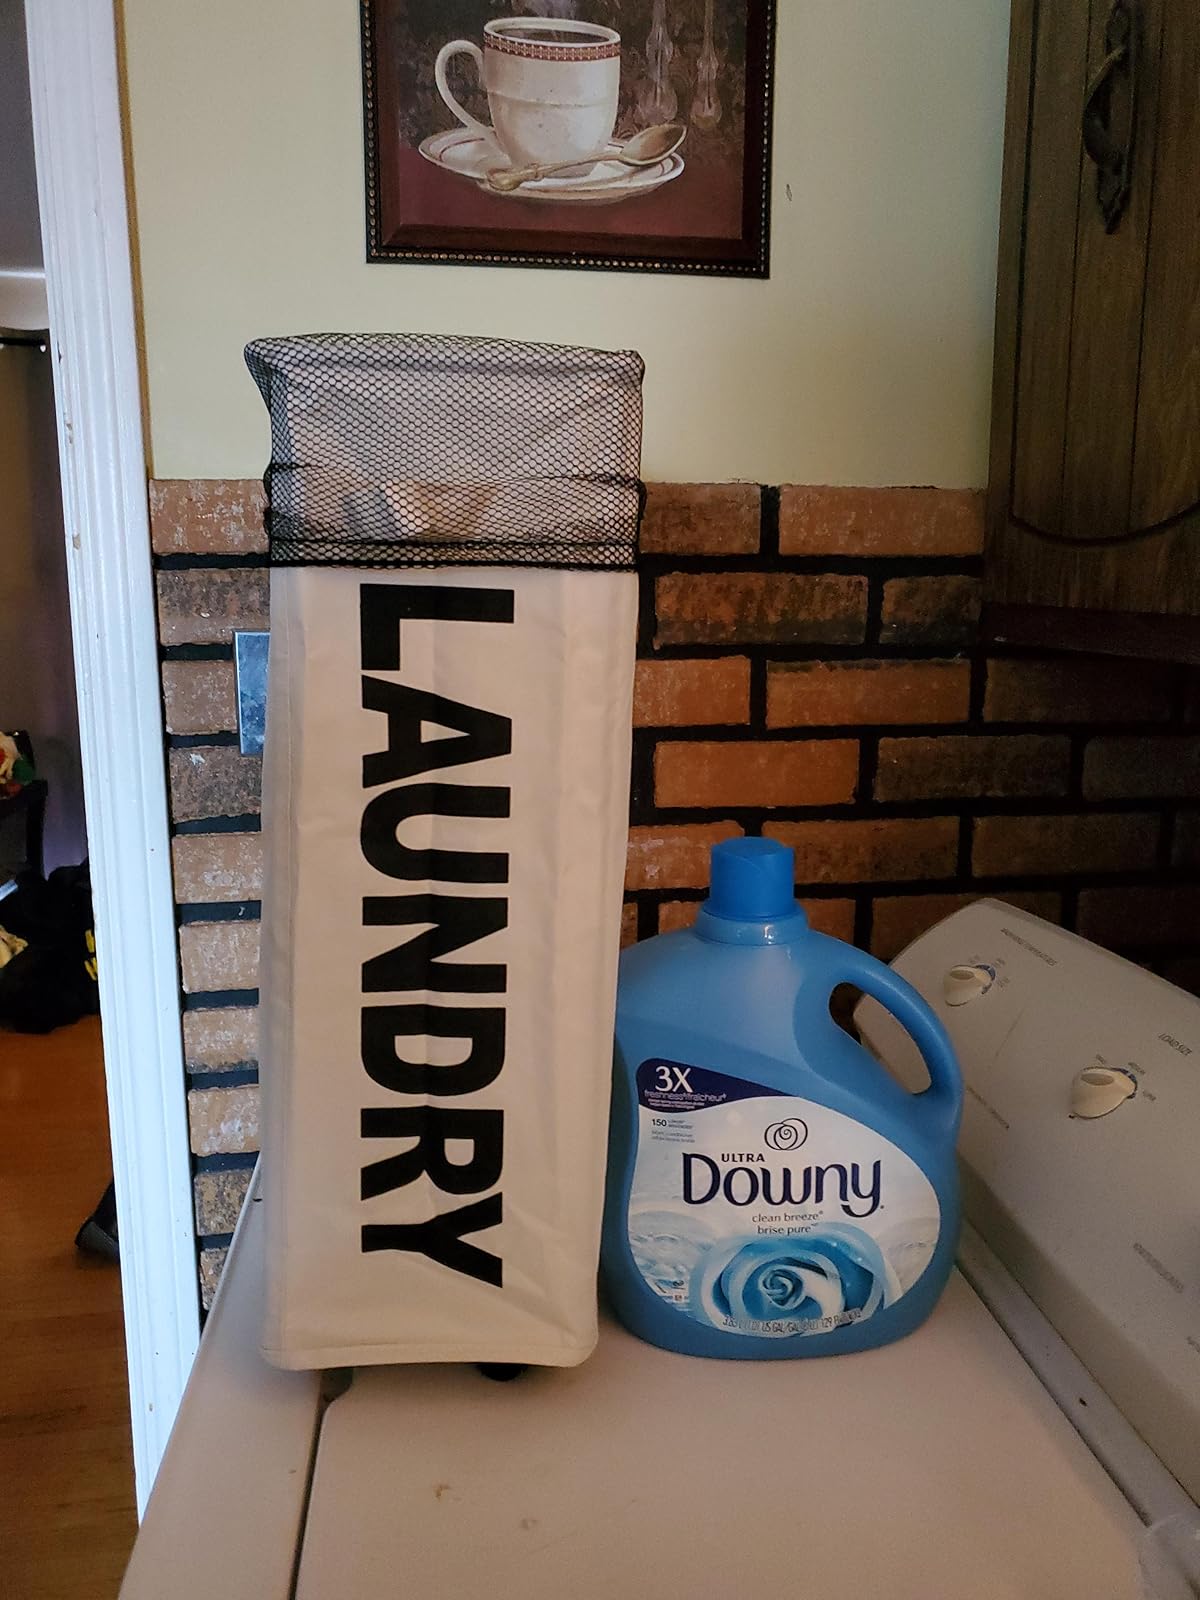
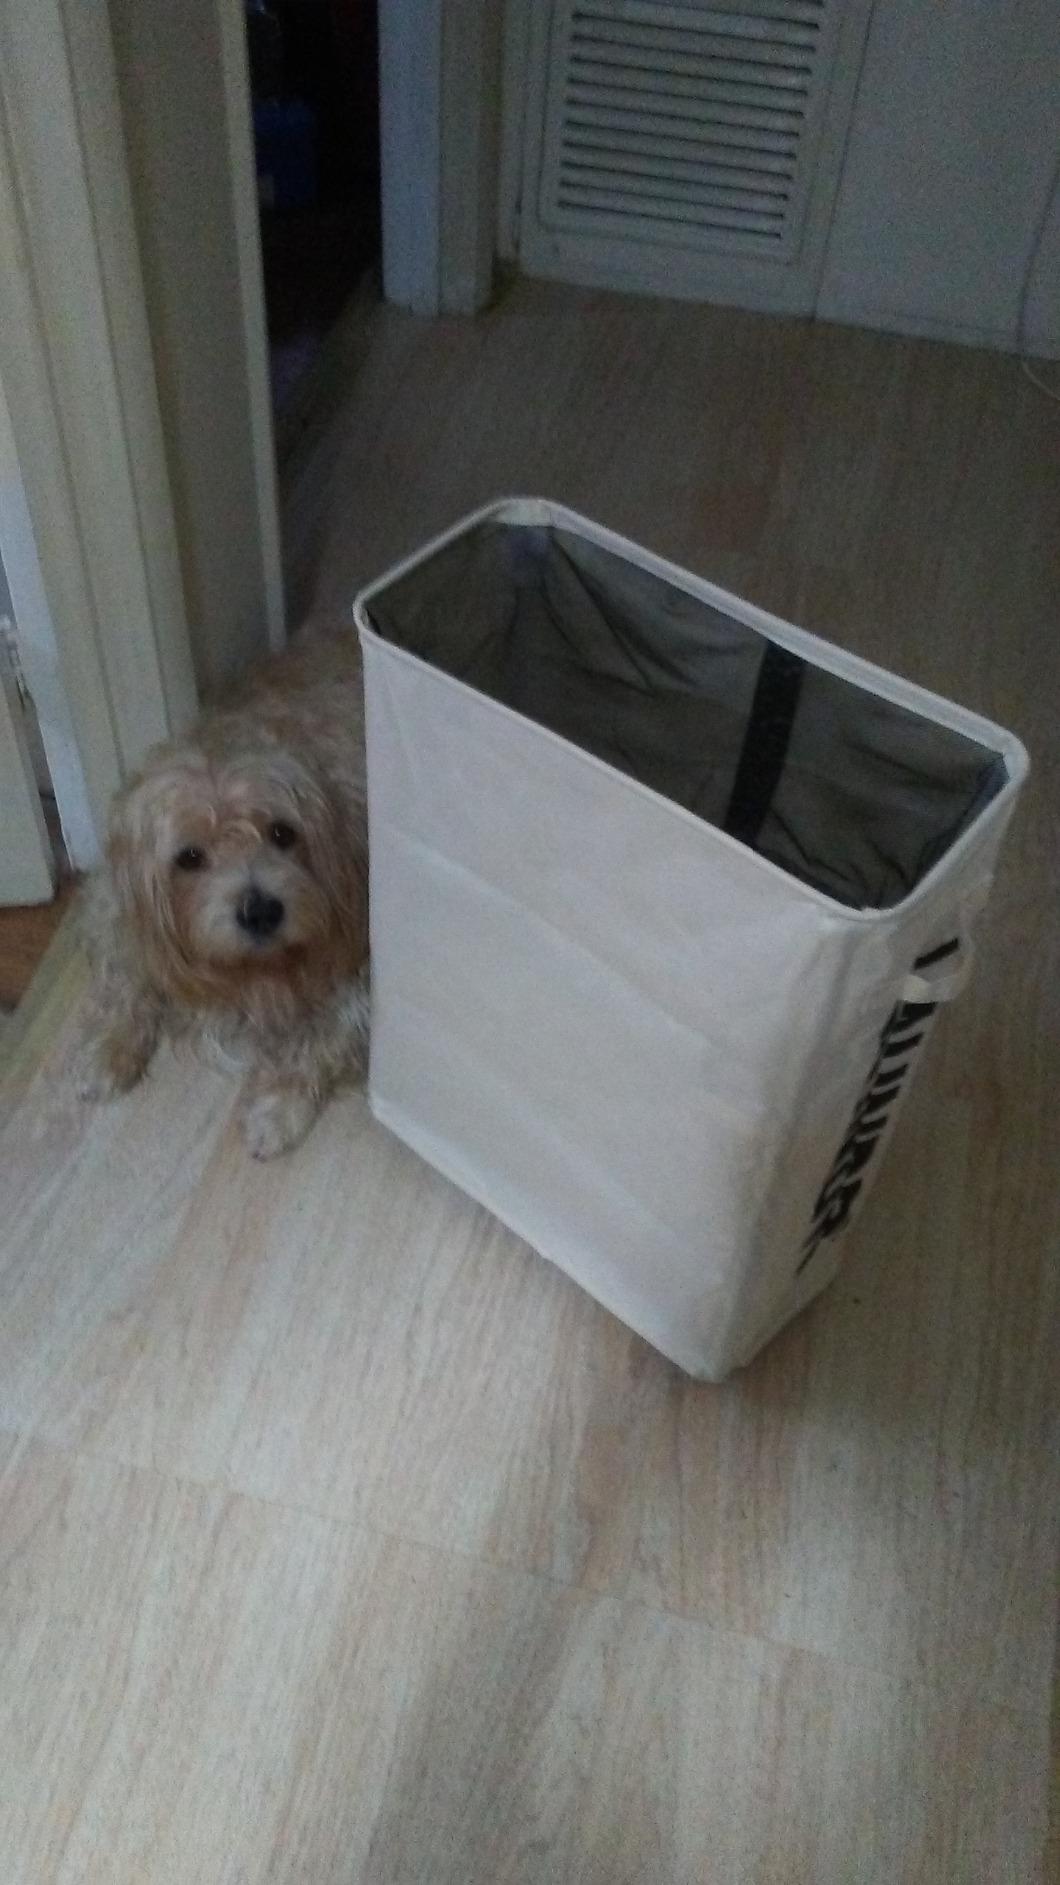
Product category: items_hamper
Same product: yes